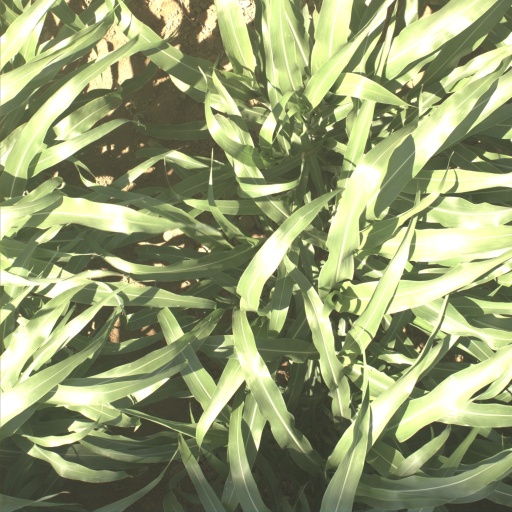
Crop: sorghum